June Ritchie

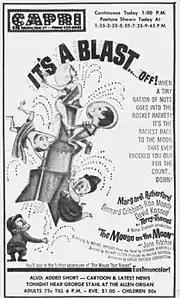
Likeness of June Ritchie shown at top of rocket in advertisement for "The Mouse on the Moon"

She attended Stretford Children's Theatre from the age of nine. She left school in Manchester, aged 16, to train as a secretary, working for the Manchester Ship Canal Company. Her parents lived in Shrewsbury Street and King’s Crescent in Old Trafford.